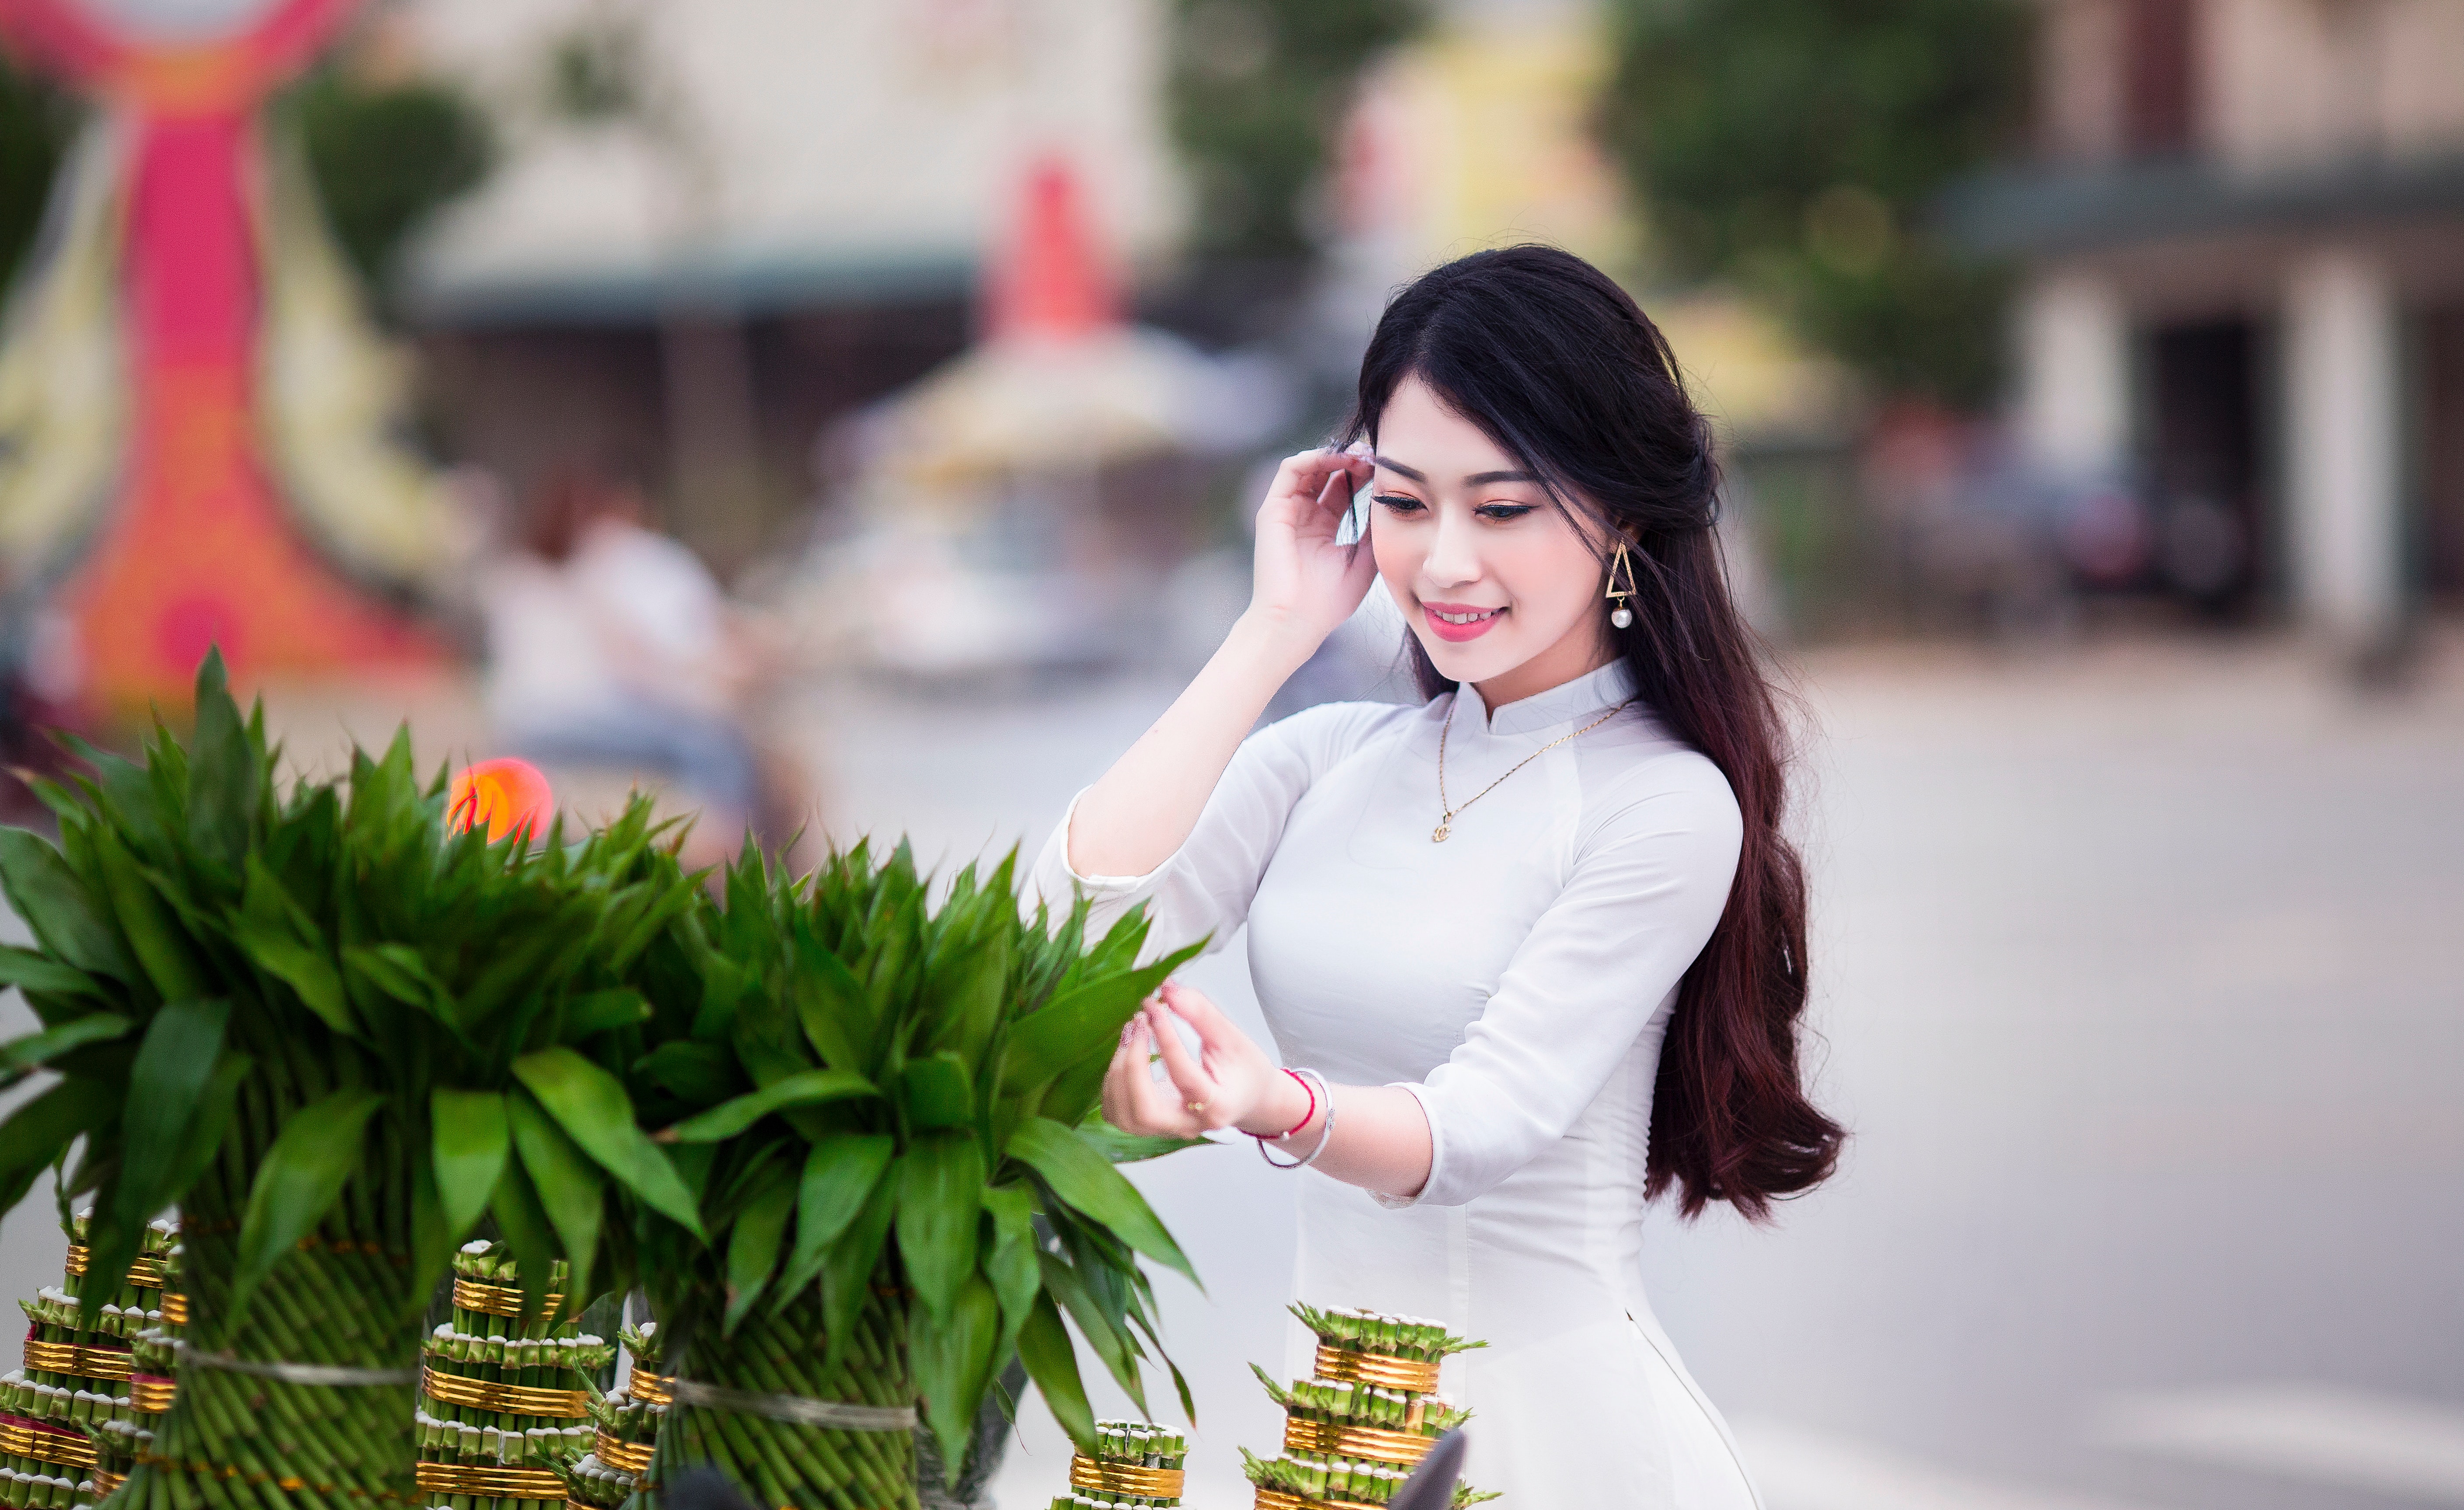
white, photograph, beauty, skin, snapshot, yellow, fashion, photography, botany, floral design, dress, smile, floristry, flower, plant, spring, textile, photo shoot, happy, black hair, street fashion, recreation, flower arranging, fashion accessory, long hair, formal wear, ear, style